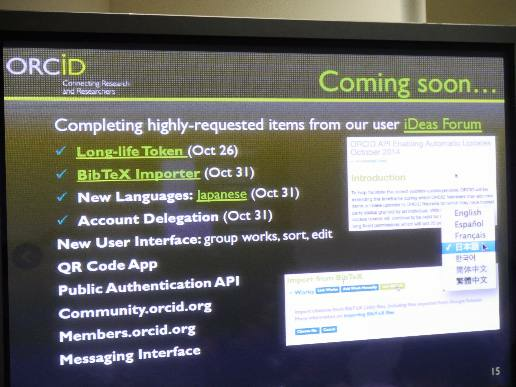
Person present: No